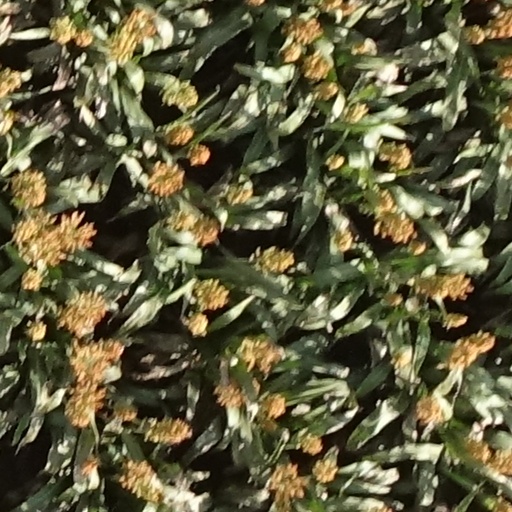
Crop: sorghum